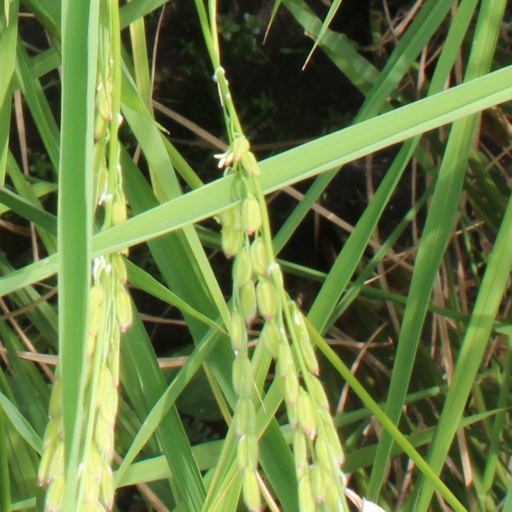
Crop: rice